Jarrell, Texas

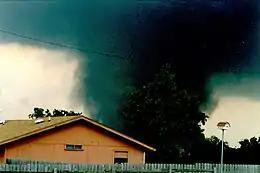
1997 F5 Tornado

The climate in the area is characterized by hot, humid summers and generally mild to cool winters. According to the Köppen Climate Classification system, Jarrell has a humid subtropical climate, abbreviated "Cfa" on climate maps.